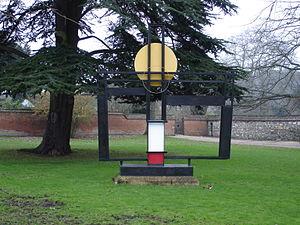
Barbara Hepworth est une sculptrice et artiste peintre britannique née le 10 janvier 1903 à Wakefield et morte le 20 mai 1975 à Saint Ives.